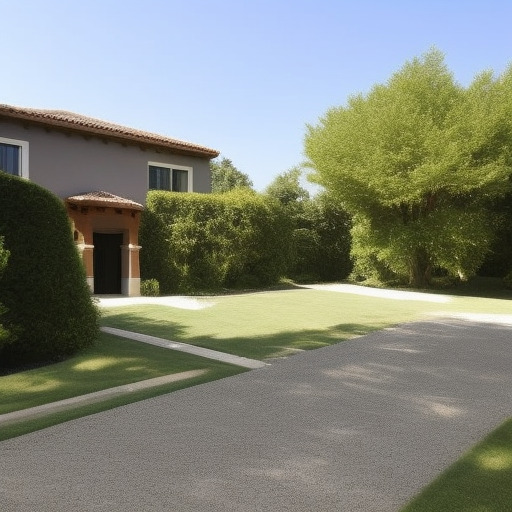
yard